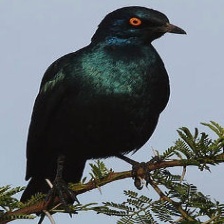
Species: CAPE GLOSSY STARLING
Scientific name: LAMPROTORNIS NITENS